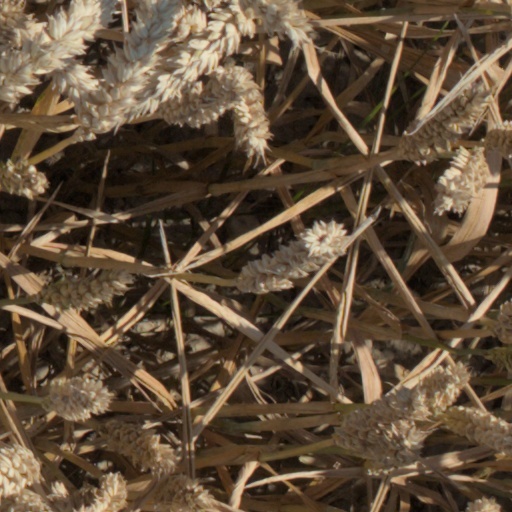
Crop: wheat